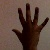
The image shows a hand gesture representing the number 5 in Indian Sign Language.